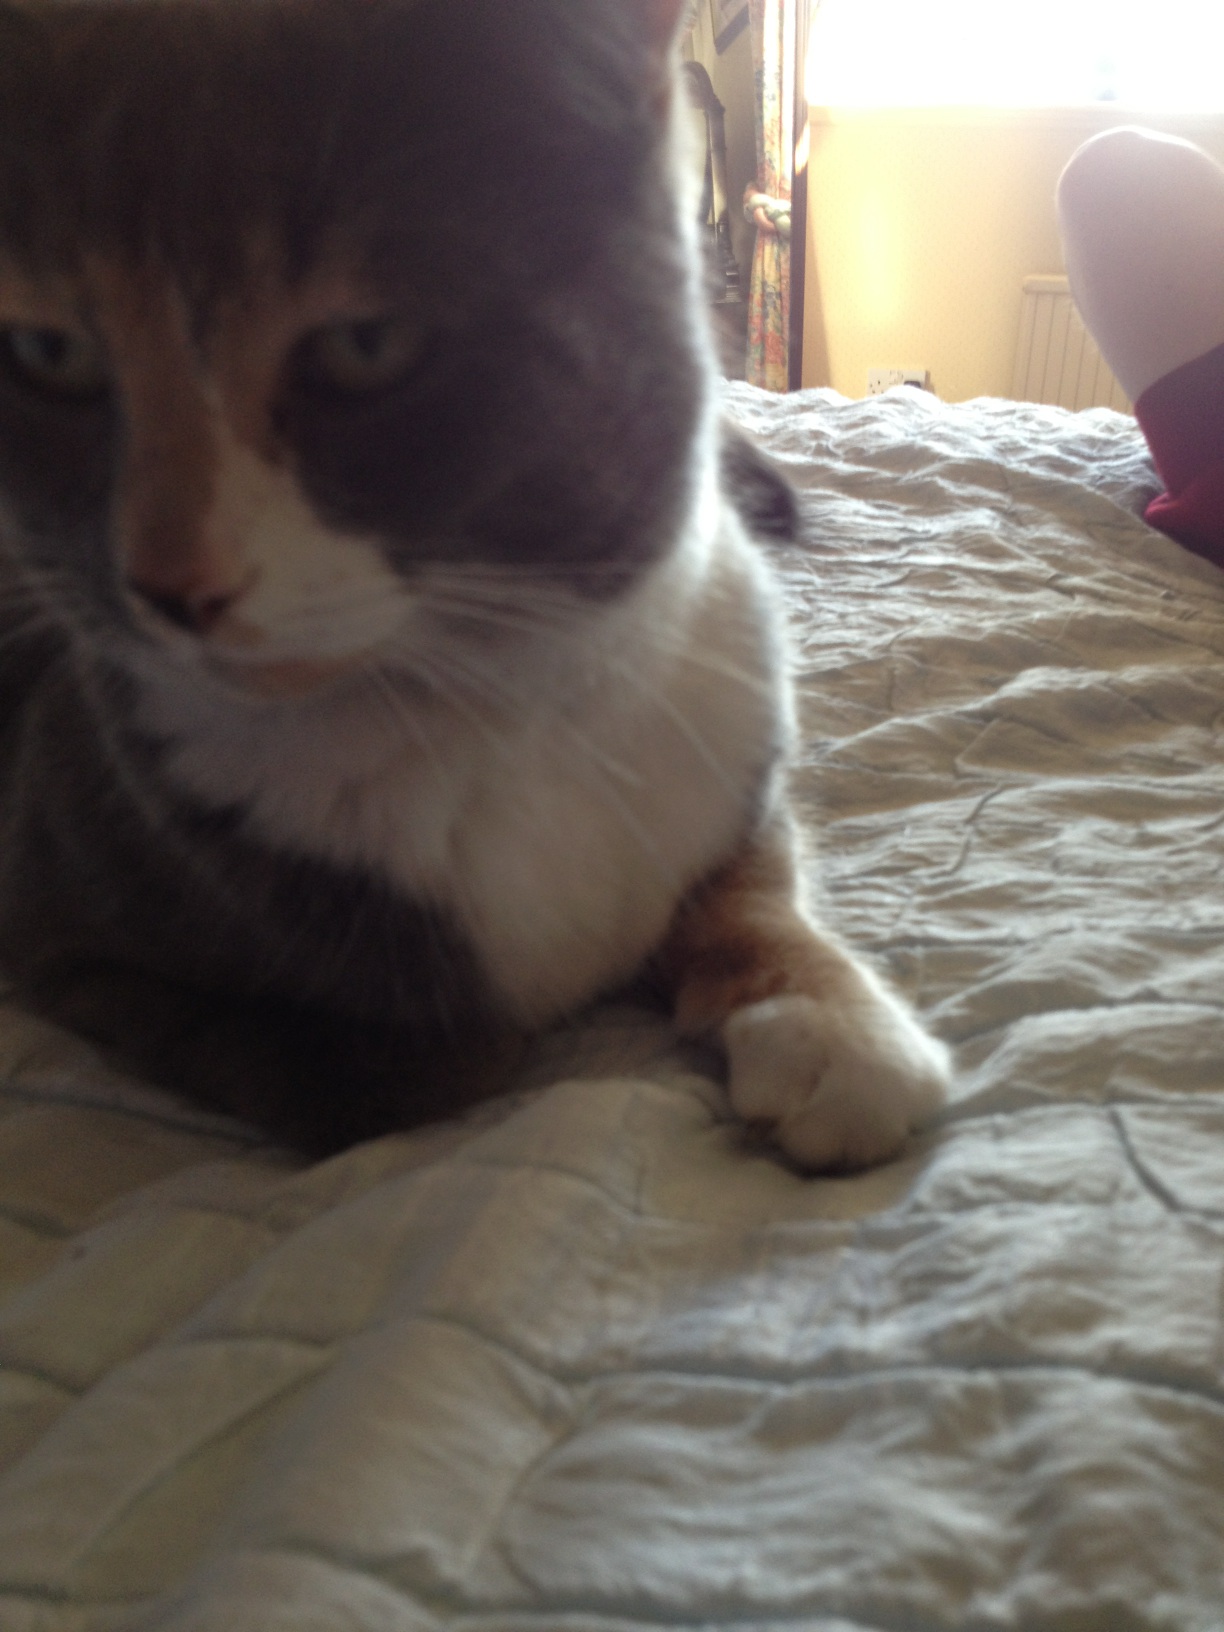Question: What is this?
Answer: cat